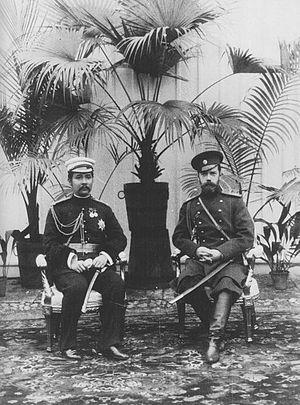
Le voyage de Nicolas II en Orient en 1890-1891 est le Grand Tour du tsarévitch Nicolas Alexandrovitch, futur tsar Nicolas II, qui le mena dans de nombreux sites de l'Eurasie. Il est âgé de 22 ans lors du départ et de 23 ans à son retour de voyage.